Henry Zvi Lothane

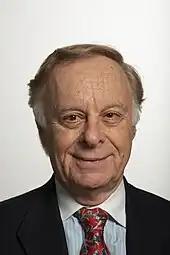
Henry Zvi Lothane

Henry Zvi Lothane (born 1934) is a Polish-born American psychiatrist, psychoanalyst, educator and author. Lothane is currently Clinical Professor at Icahn School of Medicine at Mount Sinai, New York City, specializing in the area of psychotherapy. He is the author of some eighty scholarly articles and reviews on various topics in psychiatry, psychoanalysis and the history of psychotherapy, as well as the author of a book on the famous Schreber case, entitled "In Defense of Schreber: Soul Murder and Psychiatry". "In Defense of Schreber" examines the life and work of Daniel Paul Schreber against the background of 19th and early 20th century psychiatry and psychoanalysis.